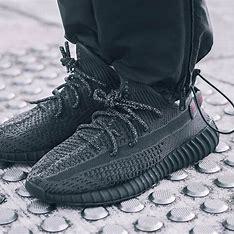
Brand: Adidas
Model: Yeezy Boost 350 V2